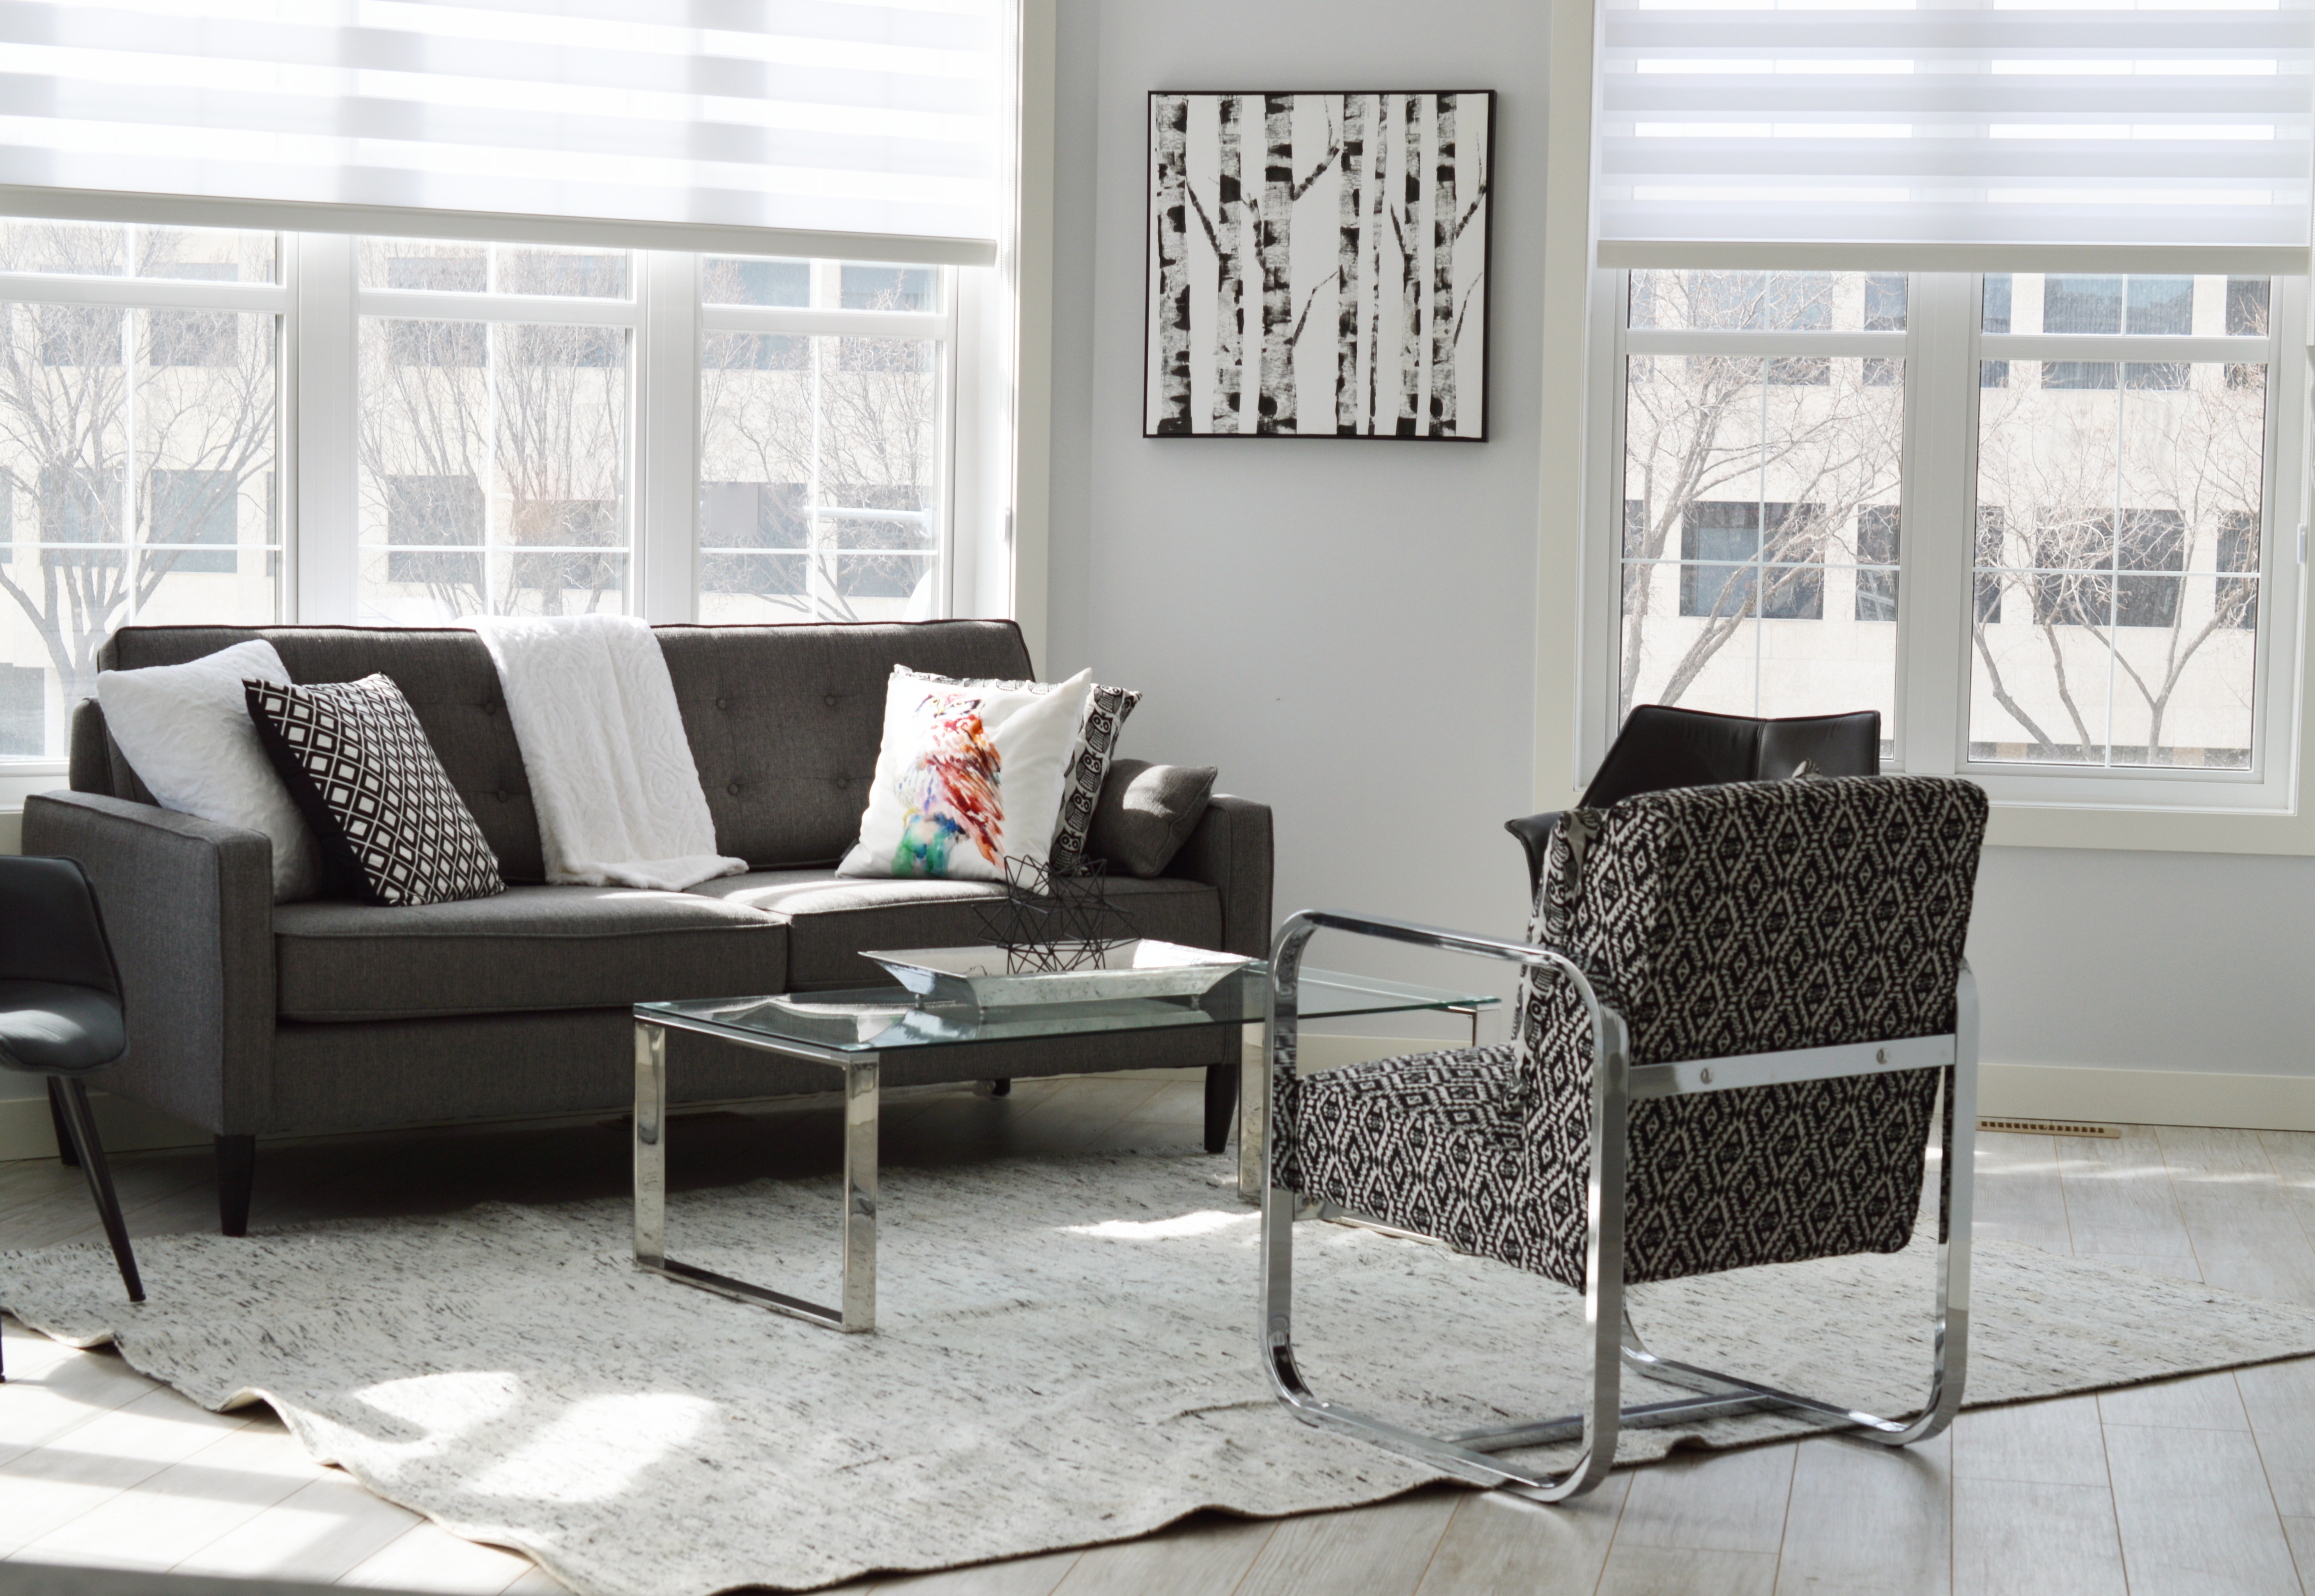
table, house, chair, floor, interior, home, urban, property, living room, furniture, room, lifestyle, sofa, decor, apartment, modern, couch, interior design, design, windows, style, comfort, contemporary, elegance, condo, comfortable, dining room, flooring, window covering